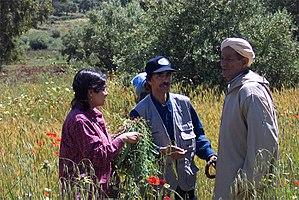
Une espèce sauvage apparentée à une plante cultivée ou parent sauvage est une espèce ou variété de plantes sauvages étroitement apparentées à une plante domestiquée, dont les origines géographiques peuvent être attribuées à des régions connues sous le nom de centres de diversité, définis par le botaniste russe, Nikolaï Vavilov. Il peut s'agir d'un ancêtre sauvage de la plante domestiquée ou d'un autre taxon étroitement apparenté.